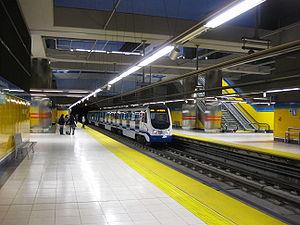
Rame de la ligne 11 du Metro de Madrid entrant dans la station Carabanchel Alto.
Le métro de Madrid est le réseau de transports en commun métropolitain de l'agglomération de Madrid, capitale de l'Espagne.